China–Spain relations

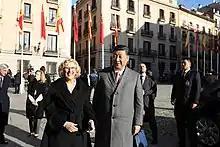
Manuela Carmena and Xi Jinping during the latter's visit to Madrid in 2018

Spain hosted Expo 2008, with China being a participant, and China hosted Expo 2010 in which Spain had a pavilion. As a consequence, China has become Spain's sixth-largest trading partner. In 2018, during Xi Jinping's state visit to Spain, Prime Minister Pedro Sánchez refused to sign a memorandum of understanding on the Belt and Road Initiative.